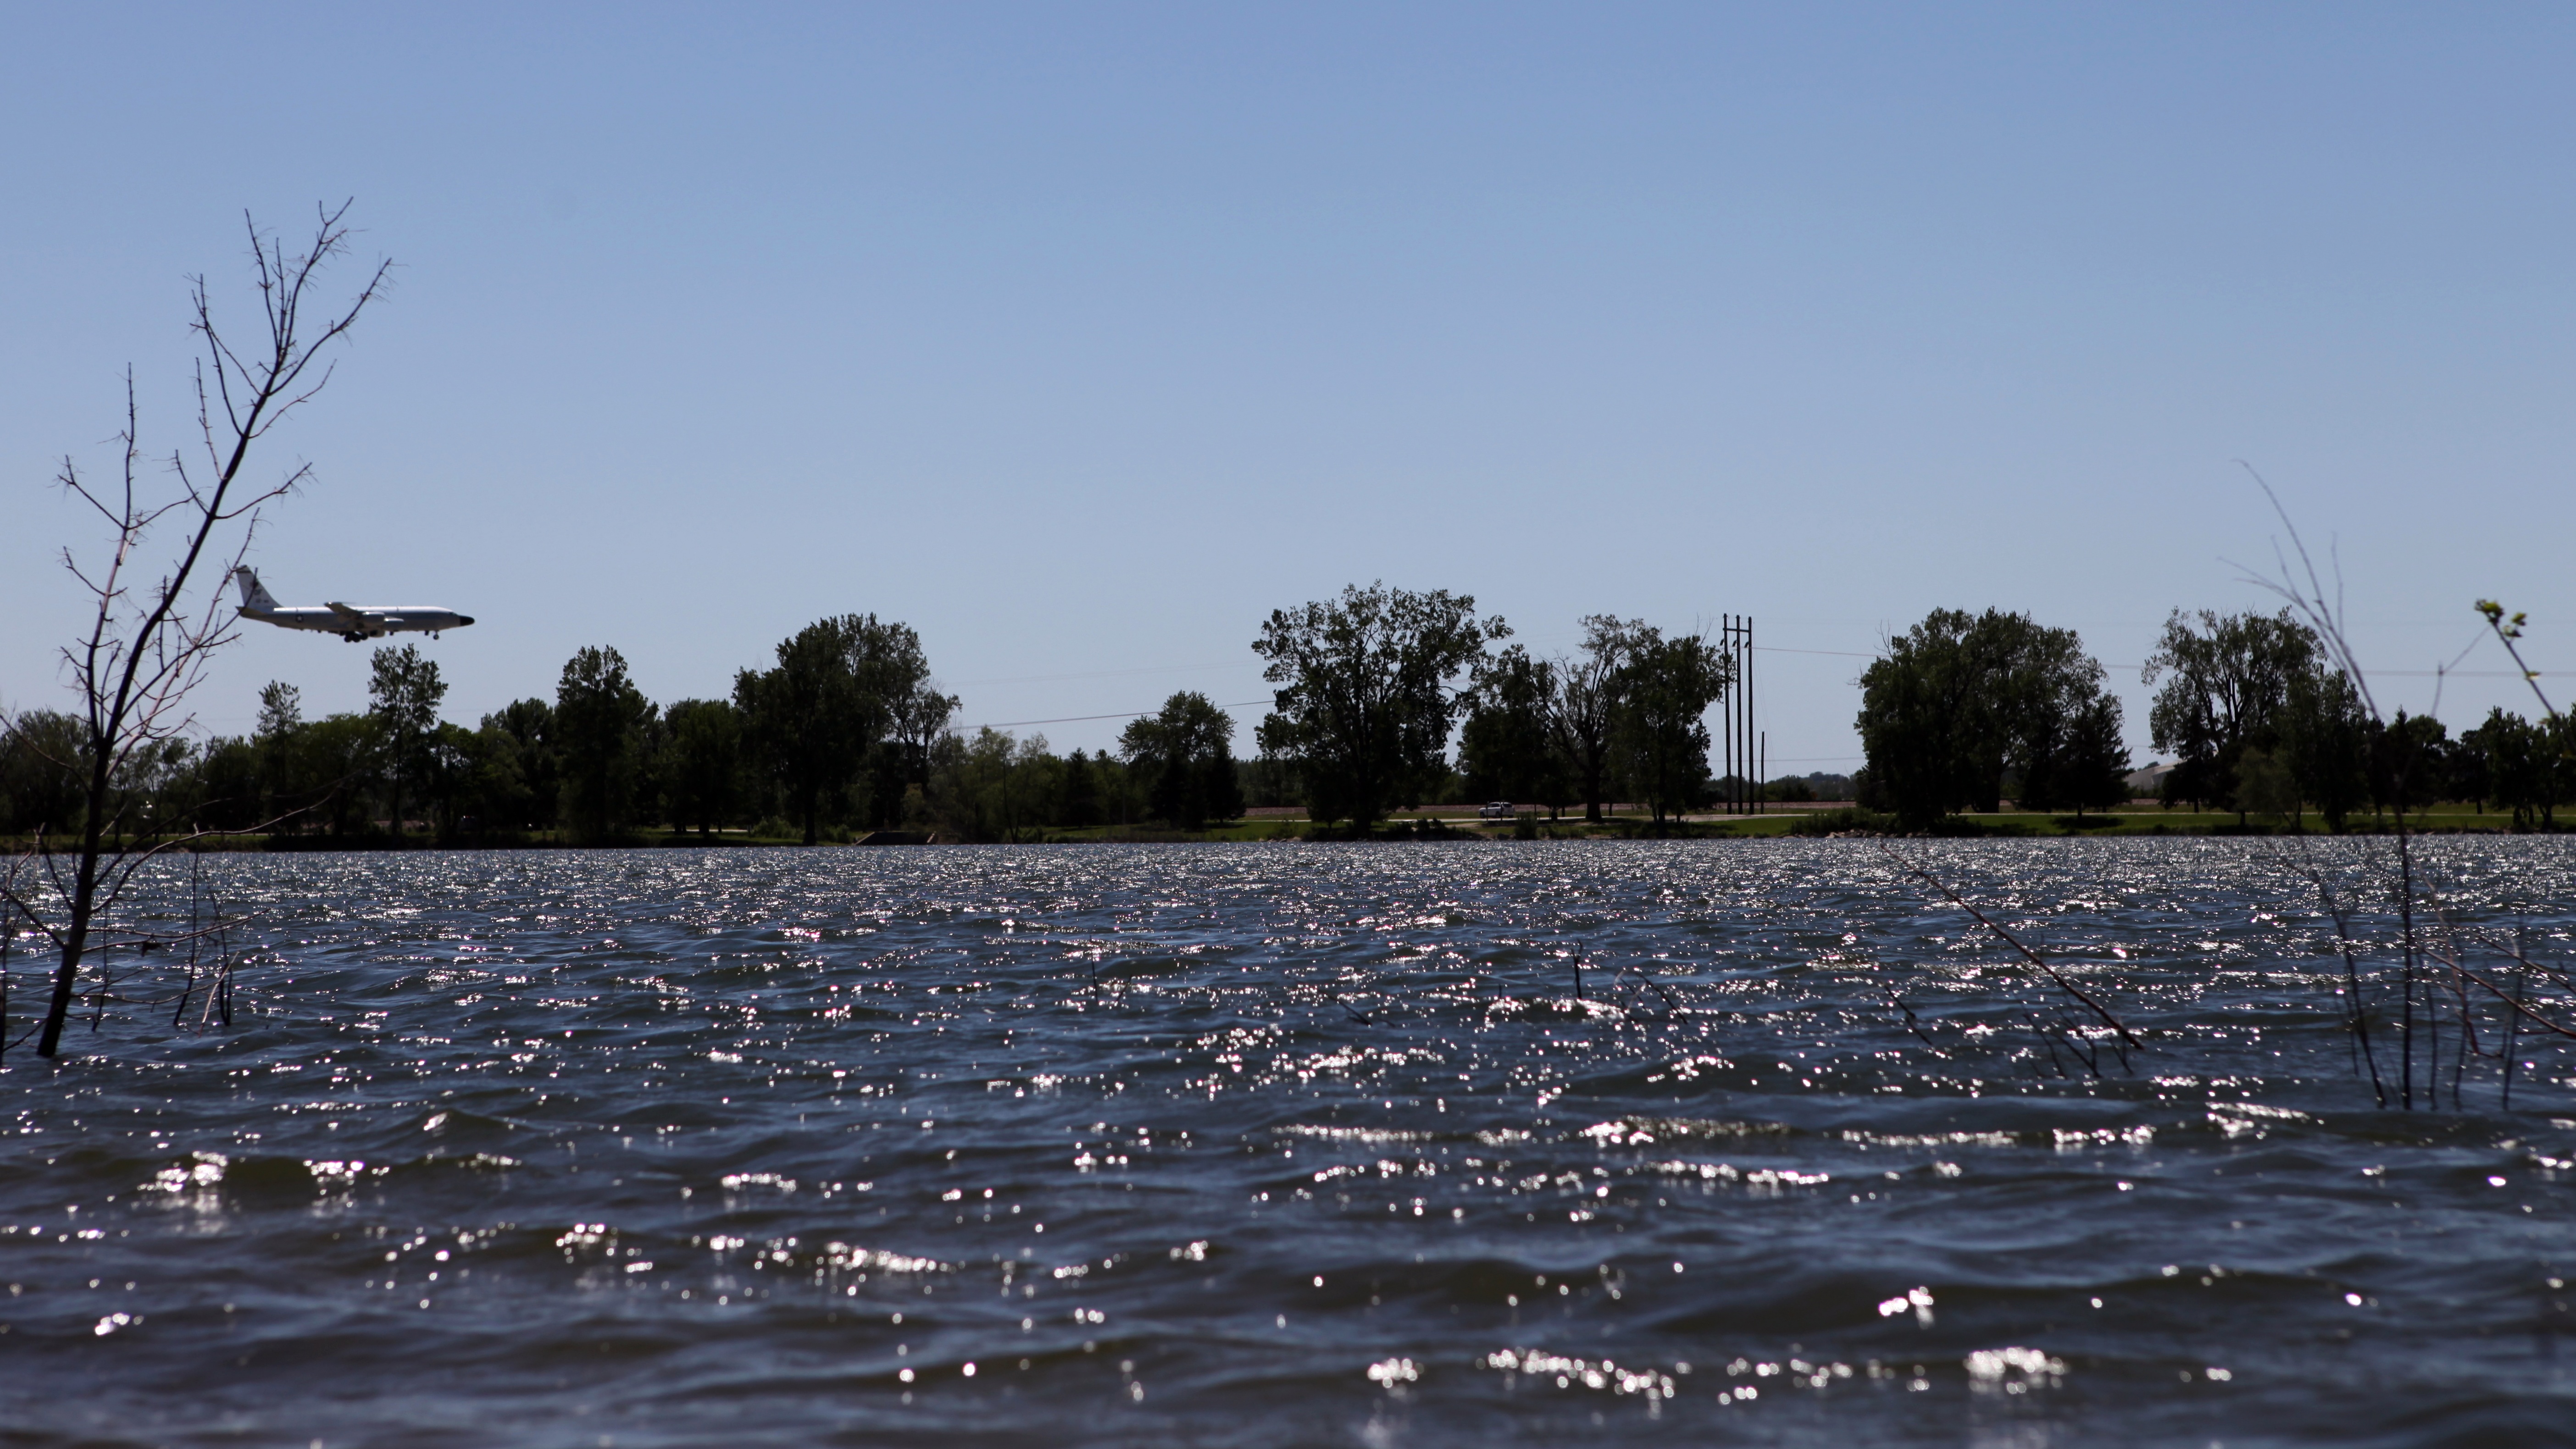
water, marsh, shore, lake, river, waterway, boating, wetland